Gouden Griffel

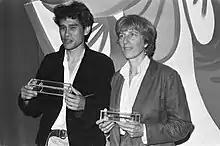
Els Pelgrom and Thé Tjong-Khing receiving the Gouden Griffel and Gouden Penseel awards respectively (1985).

The Gouden Griffel (Golden Stylus) is an award given to authors of children's or teenagers' literature in the Netherlands.